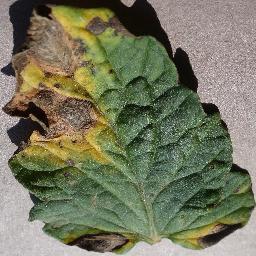
Label: Tomato___Early_blight